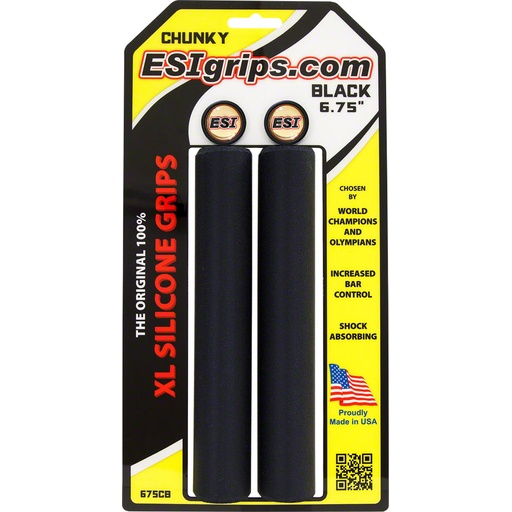
ESI XL Chunky Grips - Black
.top{margin-bottom:30px;}.top li{margin-left:5%;margin-right:5%;margin-top:10px;line-height:120%;list-style-position:outside;} ESI XL Chunky Grips - Black. XL 6.75 Grips 6.75in (171.5mm) long Wet or dry your hands wont slip but the grip will never feel sticky Install and remove with rubbing alcohol Silicone has a memory and will mold to your hand Made in the USA table{border-collapse:collapse;width:100%;}td{text-align: left;padding: 8px;font-weight:350;}tr:nth-child(even){background-color:#f2f2f2}th{background-color:#eb212e;color:white;text-align:left;padding:8px;}.desc ul{font-size:24px;font-weight:600;margin-left:-25px;padding-top:35px;border-top:3px solid #f0f0f0;}.desc li{list-style:none;border-bottom:4px solid #eb212e;width:142px;} TECH SPECS Length 171 Color Black Flange No Lock On No Grip Shift Specific No Defined Color Black Shape Round
Brand: ESI
Category: Sporting Goods > Indoor Games > Bowling > Bowling Balls